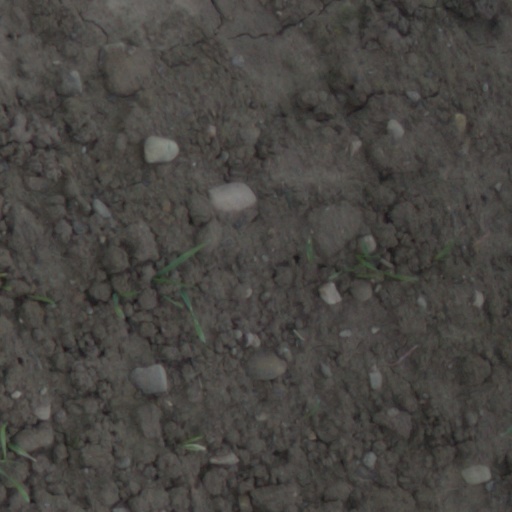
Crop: wheat